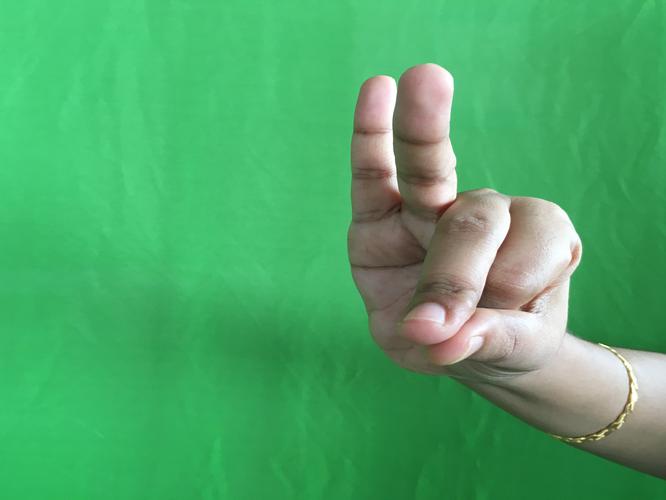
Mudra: Bramaram
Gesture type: single_hand